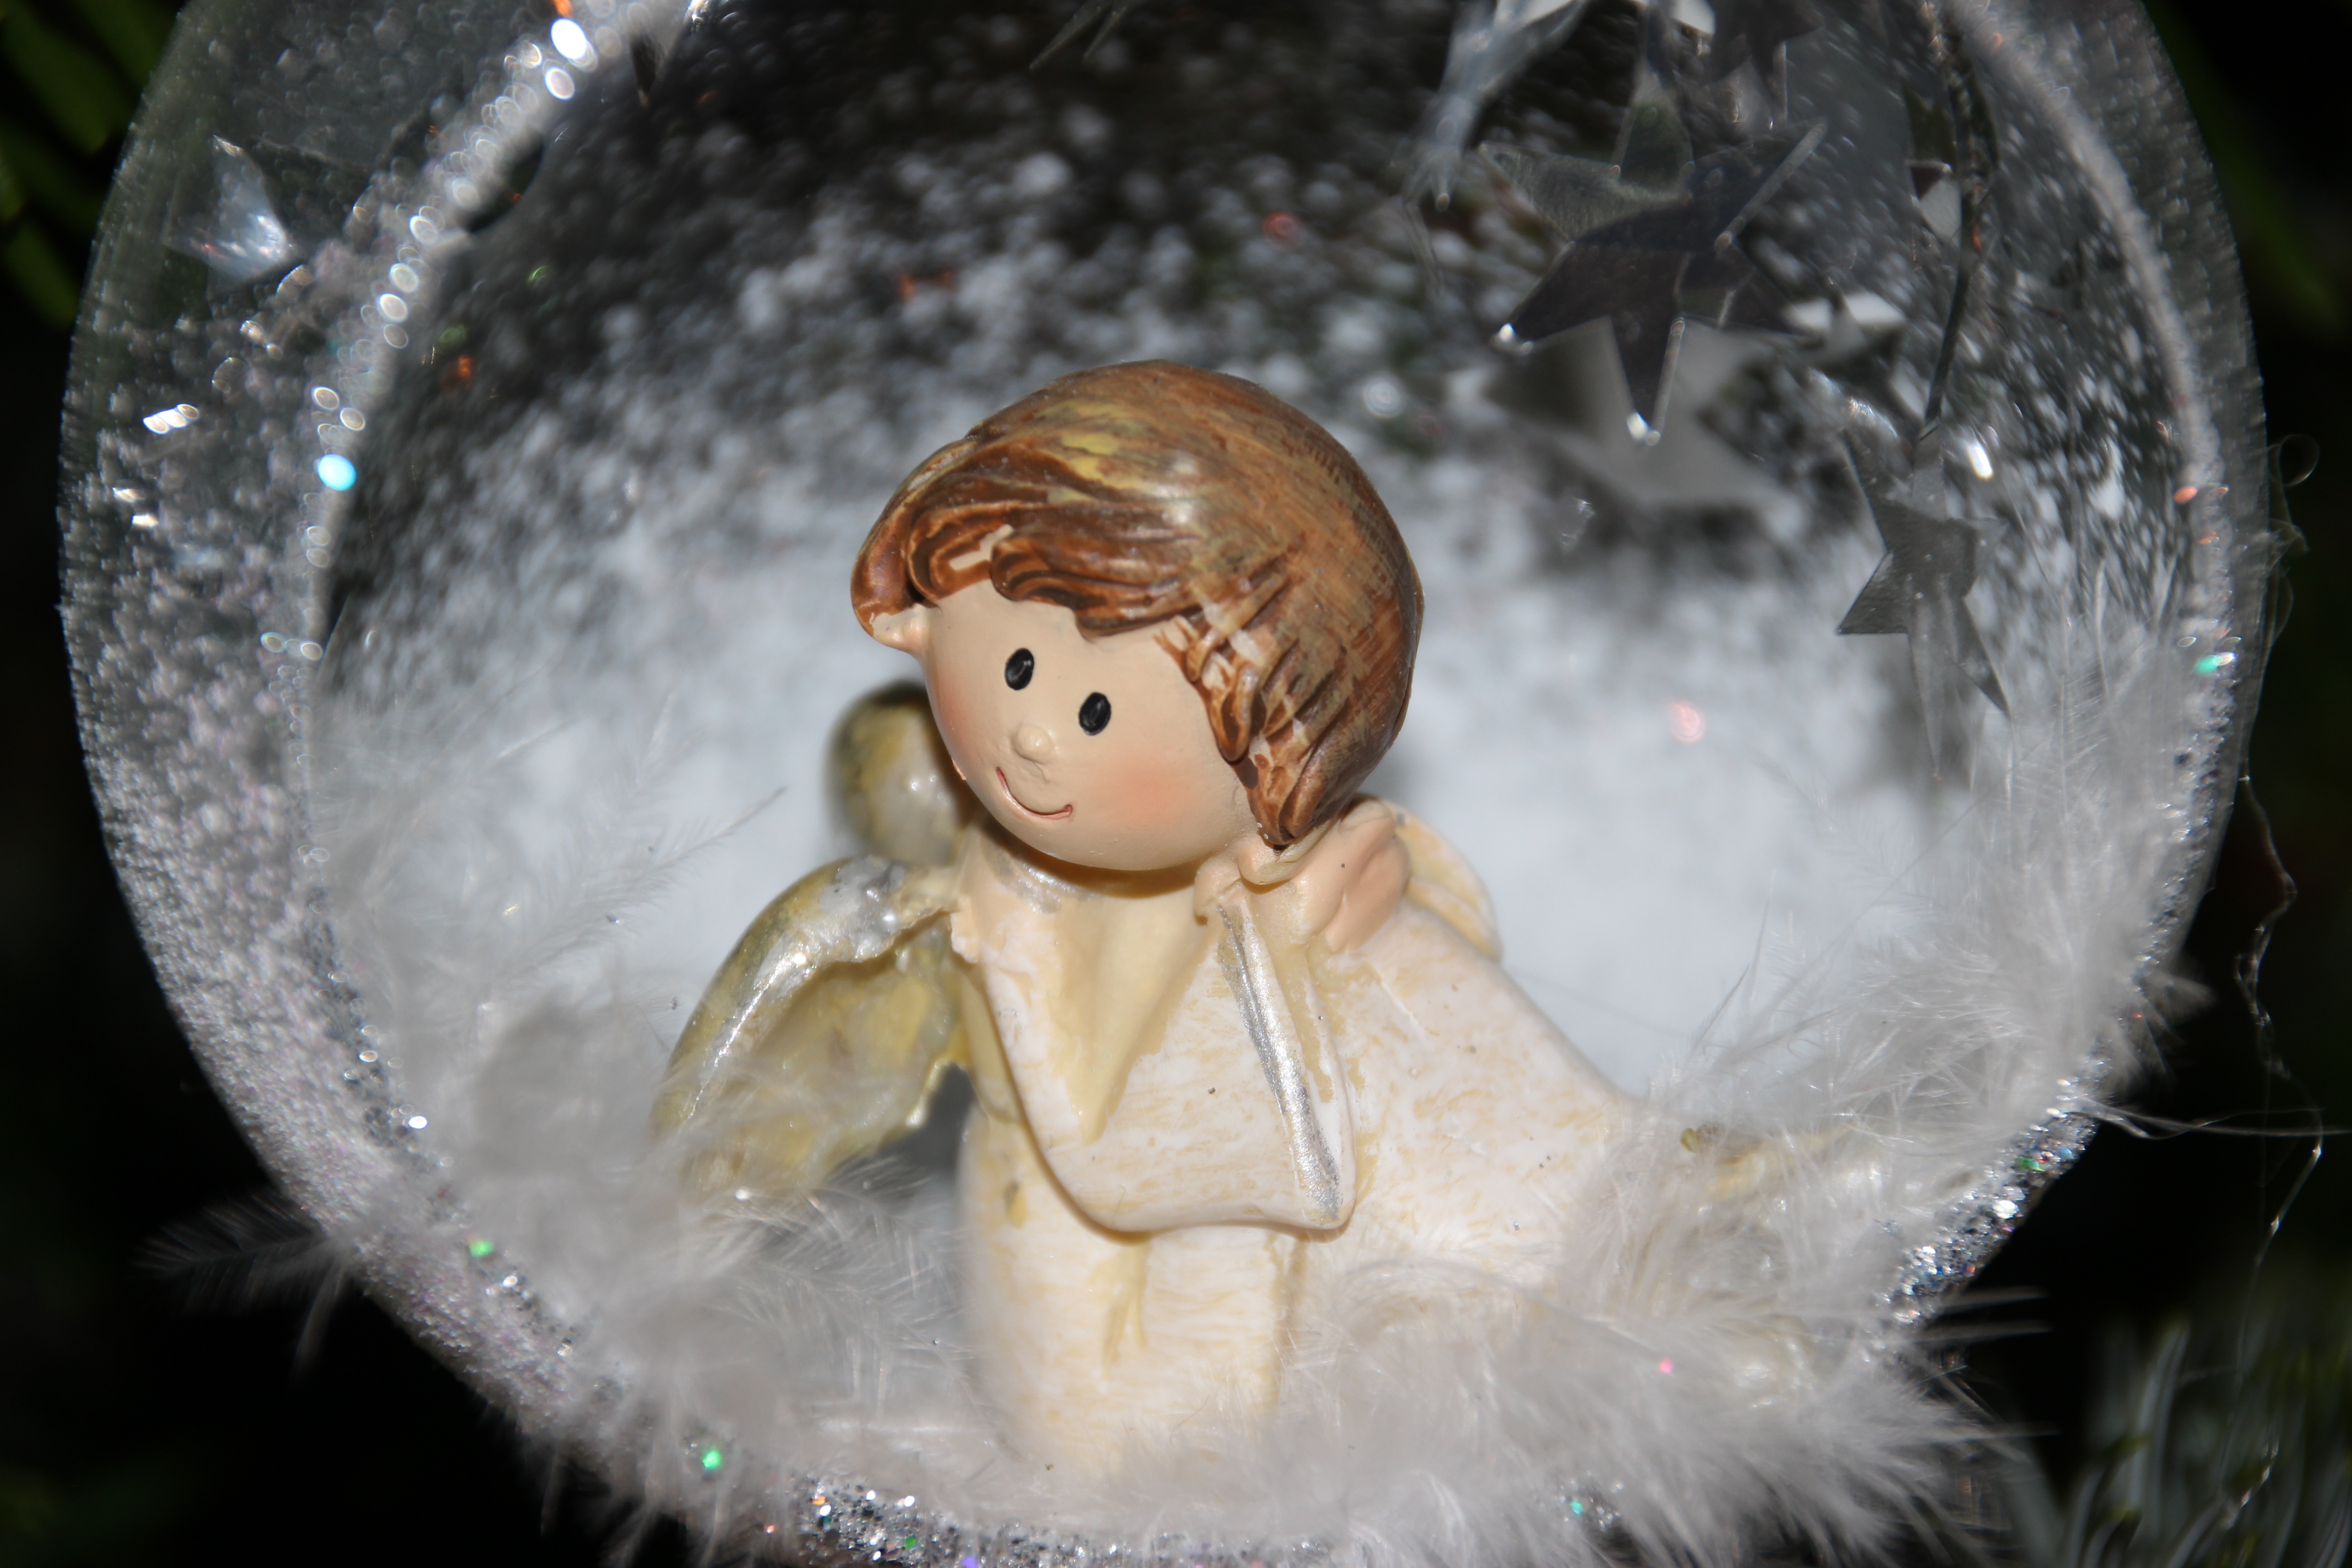
sweet, christmas, toy, glitter, advent, angel, christmas bauble, fairy, fictional character